Valentina Alazraki

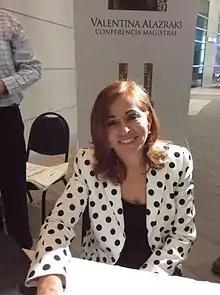

Dame Valentina Alazraki Crastich (born in January 1955 in Mexico City) is a Mexican journalist and writer, correspondent of Noticieros Televisa at the Vatican since 1974 and W Radio since 2005.